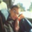
Label: boy